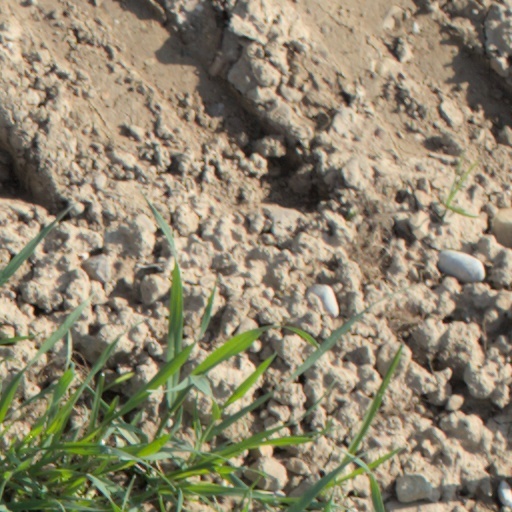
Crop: wheat